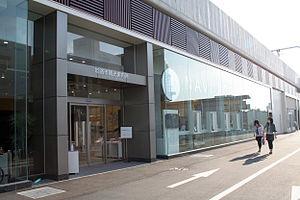
La gare d'Himeji est une gare ferroviaire localisée dans la ville d'Himeji, dans la préfecture de Hyōgo au Japon. La gare est exploitée par la compagnie JR West, sur la ligne Sanyō, ainsi que sur la ligne Shinkansen Sanyō et des deux autres lignes les lignes Bantan et Kishin. Elle est le terminus fictif de la ligne JR Kobe. La gare se situe au cœur de la ville et son numéro de gare est JR-A85.